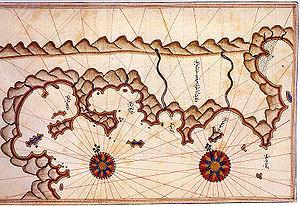
Marmaris est une ville du sud-ouest de la Turquie, dans la province de Muğla. Située au bord de la mer Méditerranée, face à l'île grecque de Rhodes, le petit port est devenu depuis les années 1980 un des principaux centres touristiques du pays. Si la ville ne compte officiellement qu'environ 30 000 habitants, elle en accueille plusieurs centaines de milliers en saison estivale.